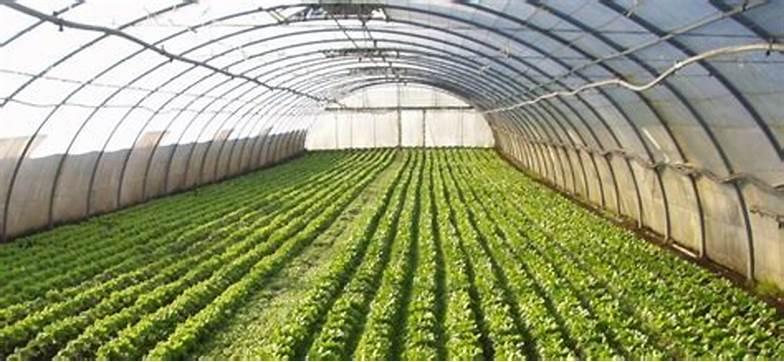
Hema kubwa limeandaliwa kwa uangalifu na miche ya kijani imeota kwa mpangilio makini, kila mimea ikiwa imepandwa katika mstari wa shina ikiruhusu upatikanaji wa maji na mwanga kwa usawa. Huku mazingira ya ndani ya hema yakiendelea kudhibitiwa, ili kuhakikisha ukuaji wake unakuwa wa afya na nzuri.